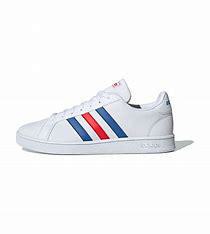
Brand: adidas
Model: neo Adidas NEO Grand Court